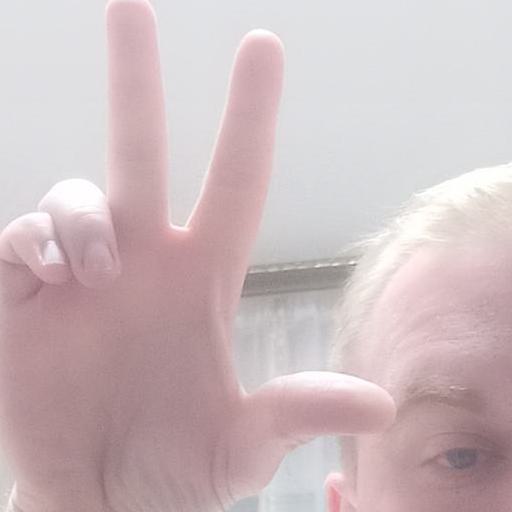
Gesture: three2